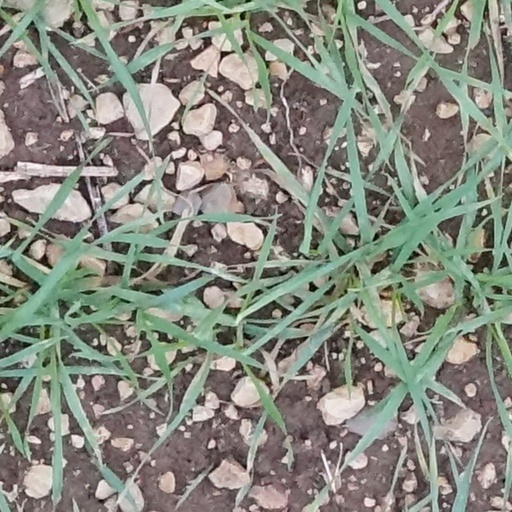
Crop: wheat